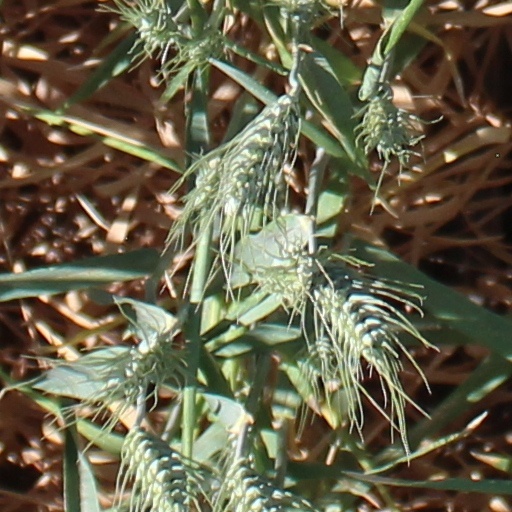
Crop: wheat